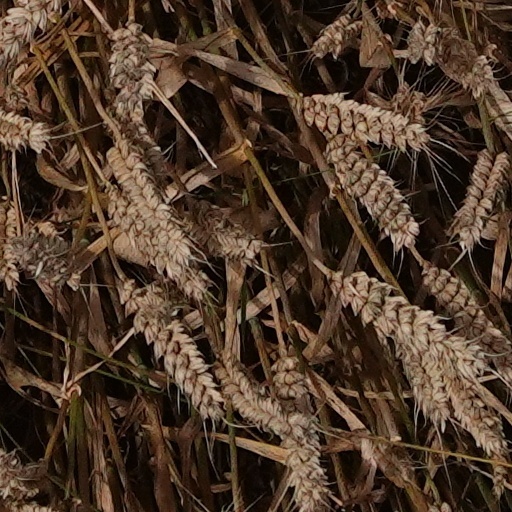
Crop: wheat